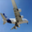
Label: airplane